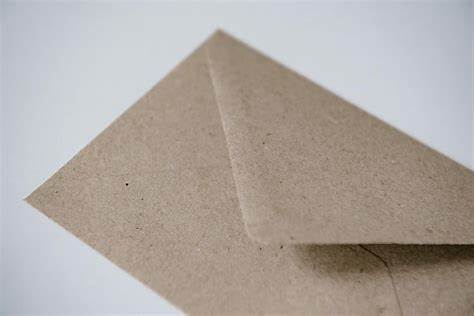
Waste category: paper